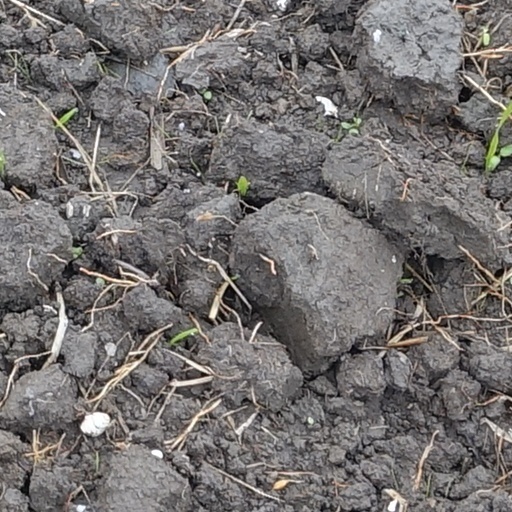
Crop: wheat